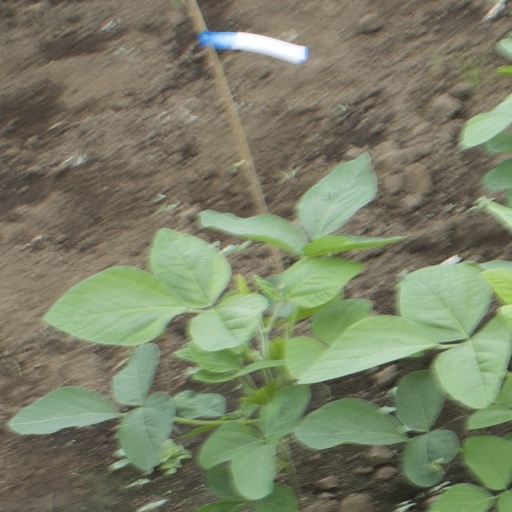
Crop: soybean